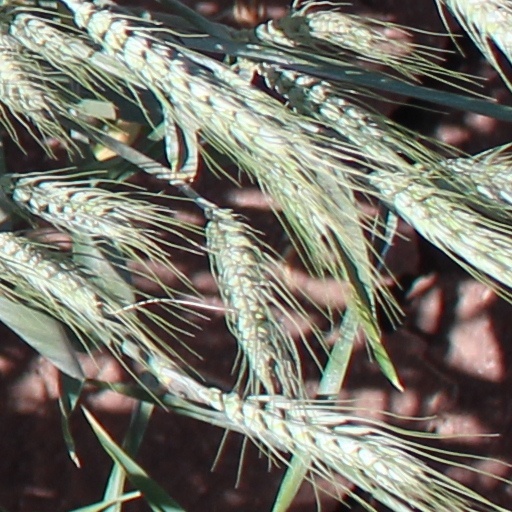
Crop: wheat